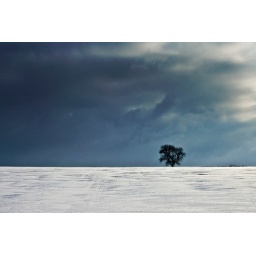
A lone tree sits in a snowy field with a dark dramatic sky overhead